Sakura Spirit

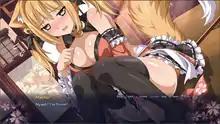
"Sakura Spirit" gameplay screenshot

"Sakura Spirit" follows the story of Gushiken Takahiro, a 17-year-old boy who aspires to become the #1 judo contender to represent Japan. After growing up to be a standout, soon he is a few weeks before a tournament giving him the chance to represent Japan. Becoming nervous, Takahiro follows advice from his friends and finds a temple hidden in the woods rumoured to contain spiritual power. After he begins to pray for good luck in his upcoming match, he meets a spirit telling him that he is to play a vital part to the road ahead to improving himself as a warrior, and is transported to a different world, where he runs into several different fox girls. Takahiro soon realizes that he has been sent back to feudal Japan, that is also populated by spirits.